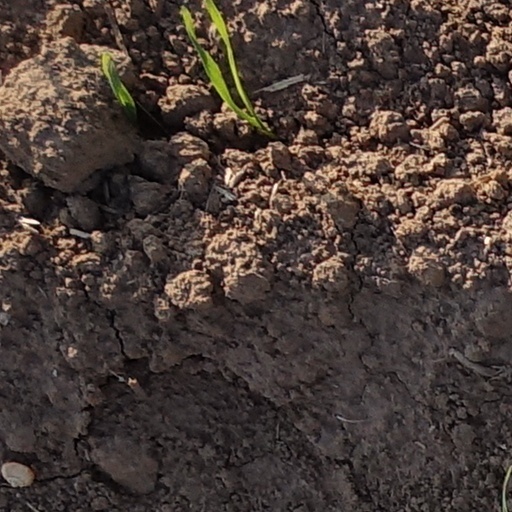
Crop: wheat